Sky position (RA, Dec in degrees): 229.922, 6.144
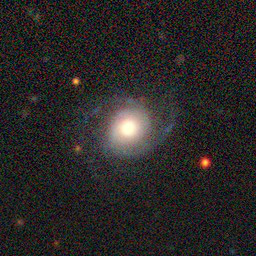
Galaxy morphology: Unbarred Loose Spiral Galaxies